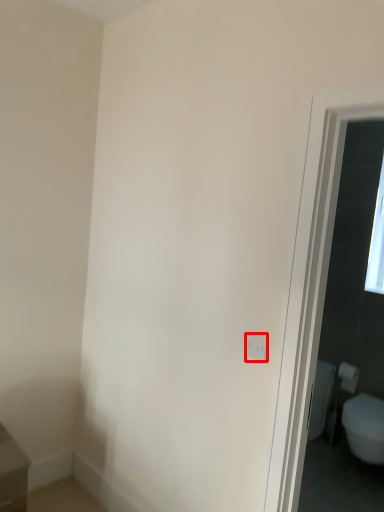
Question: Considering the relative positions of electric outlet (annotated by the red box) and toilet paper in the image provided, where is electric outlet (annotated by the red box) located with respect to the staircase? Select from the following choices."
(A) left
(B) right
Answer: A